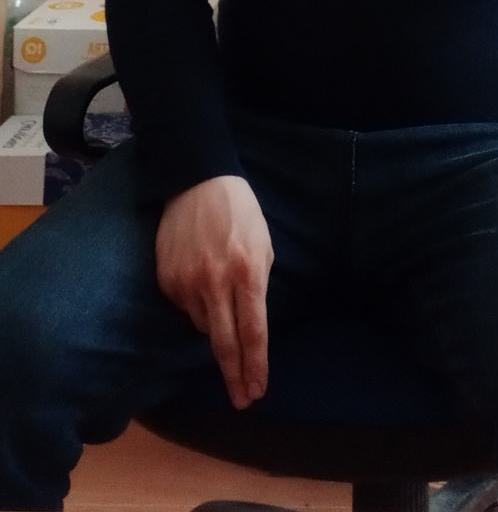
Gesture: no_gesture